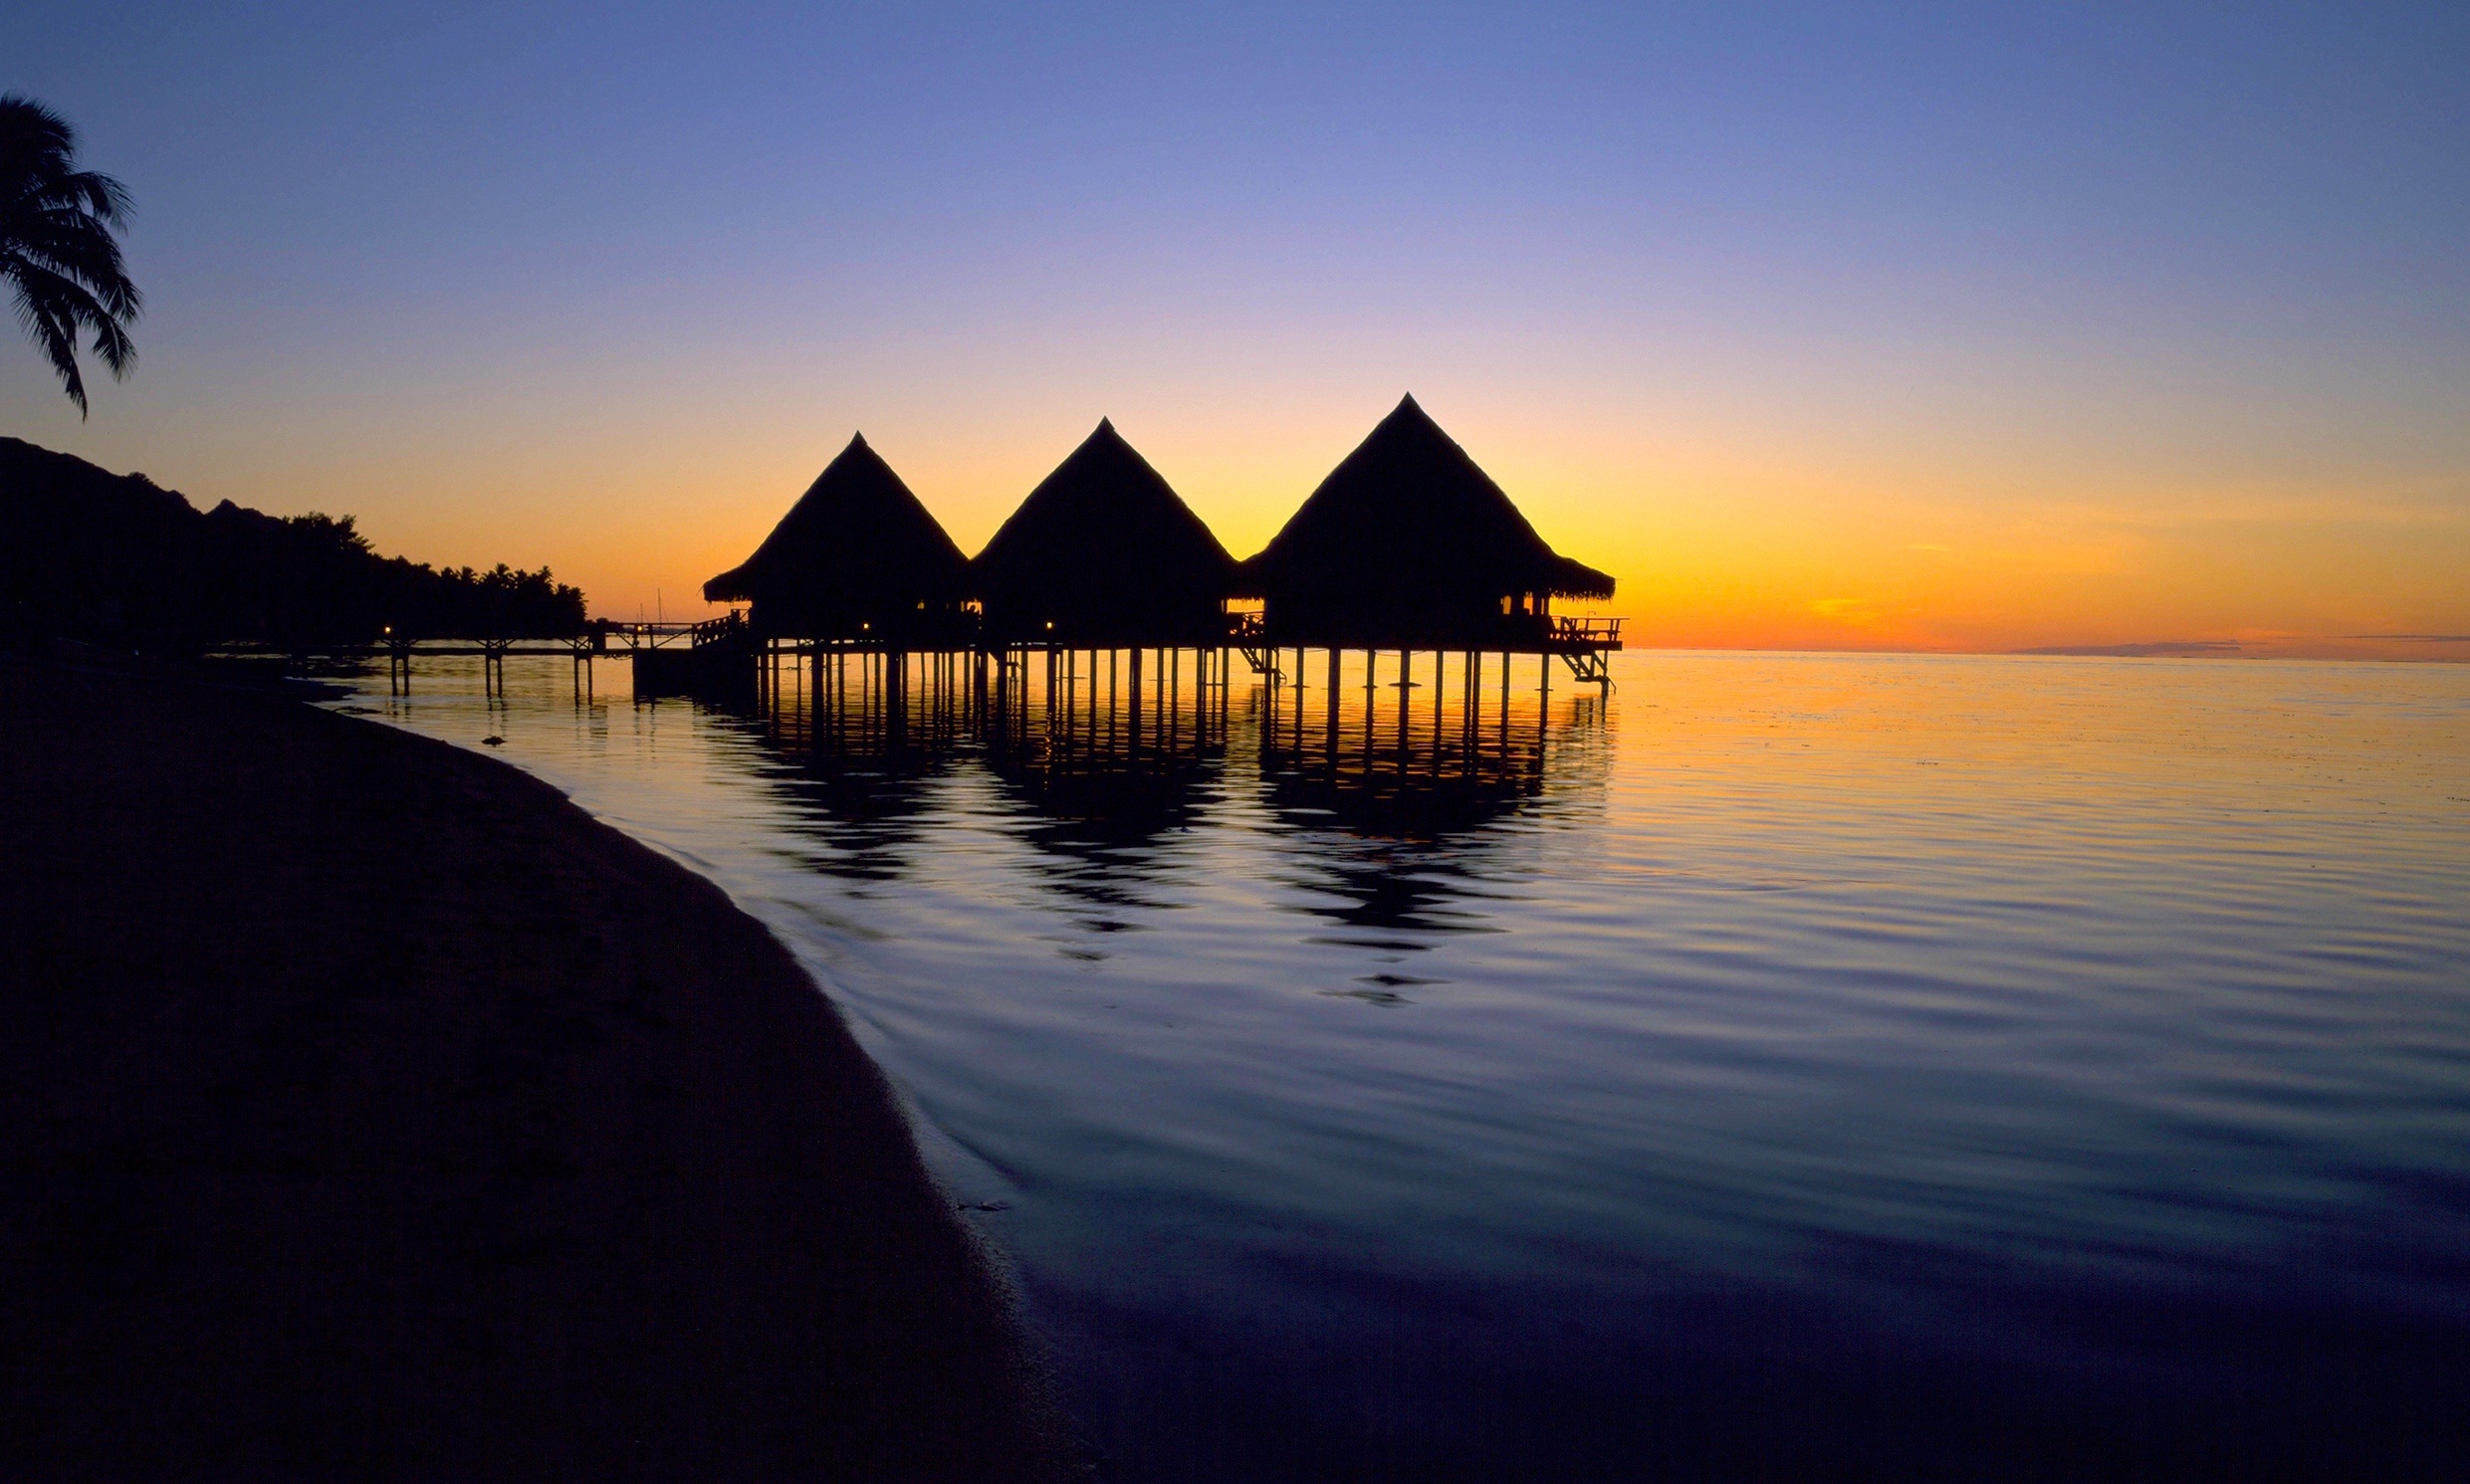
beach, sea, coast, water, ocean, horizon, sun, sunrise, sunset, sunlight, morning, wave, dawn, travel, dusk, evening, reflection, bay, exotic, huts, tahiti, tropical luxury